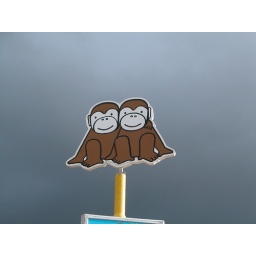
beach in Hoek van Holland